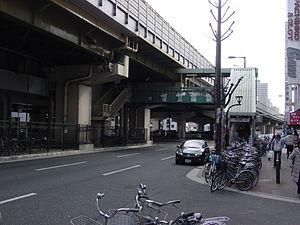
Higashi-Mikuni est une station du métro d'Osaka sur la ligne Midōsuji dans l'arrondissement de Yodogawa à Osaka.